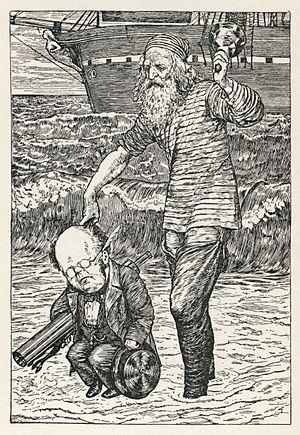
La Chasse au Snark, sous-titré Une agonie en huit chants est un récit sous forme de poème écrit par Lewis Carroll et publié en 1876.